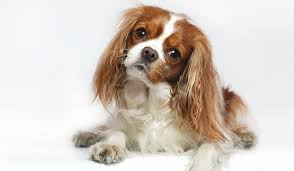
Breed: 207-n000026-Blenheim_spaniel